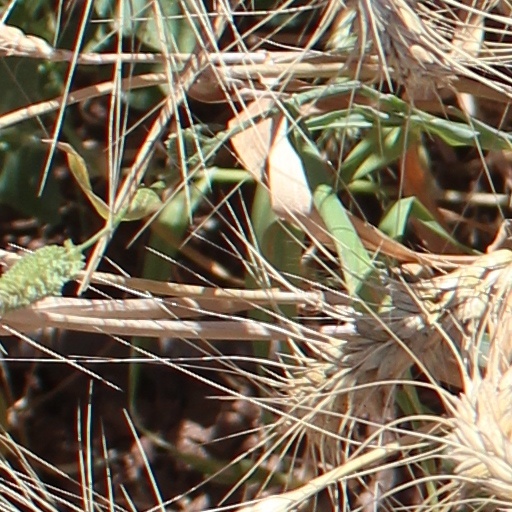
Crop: wheat